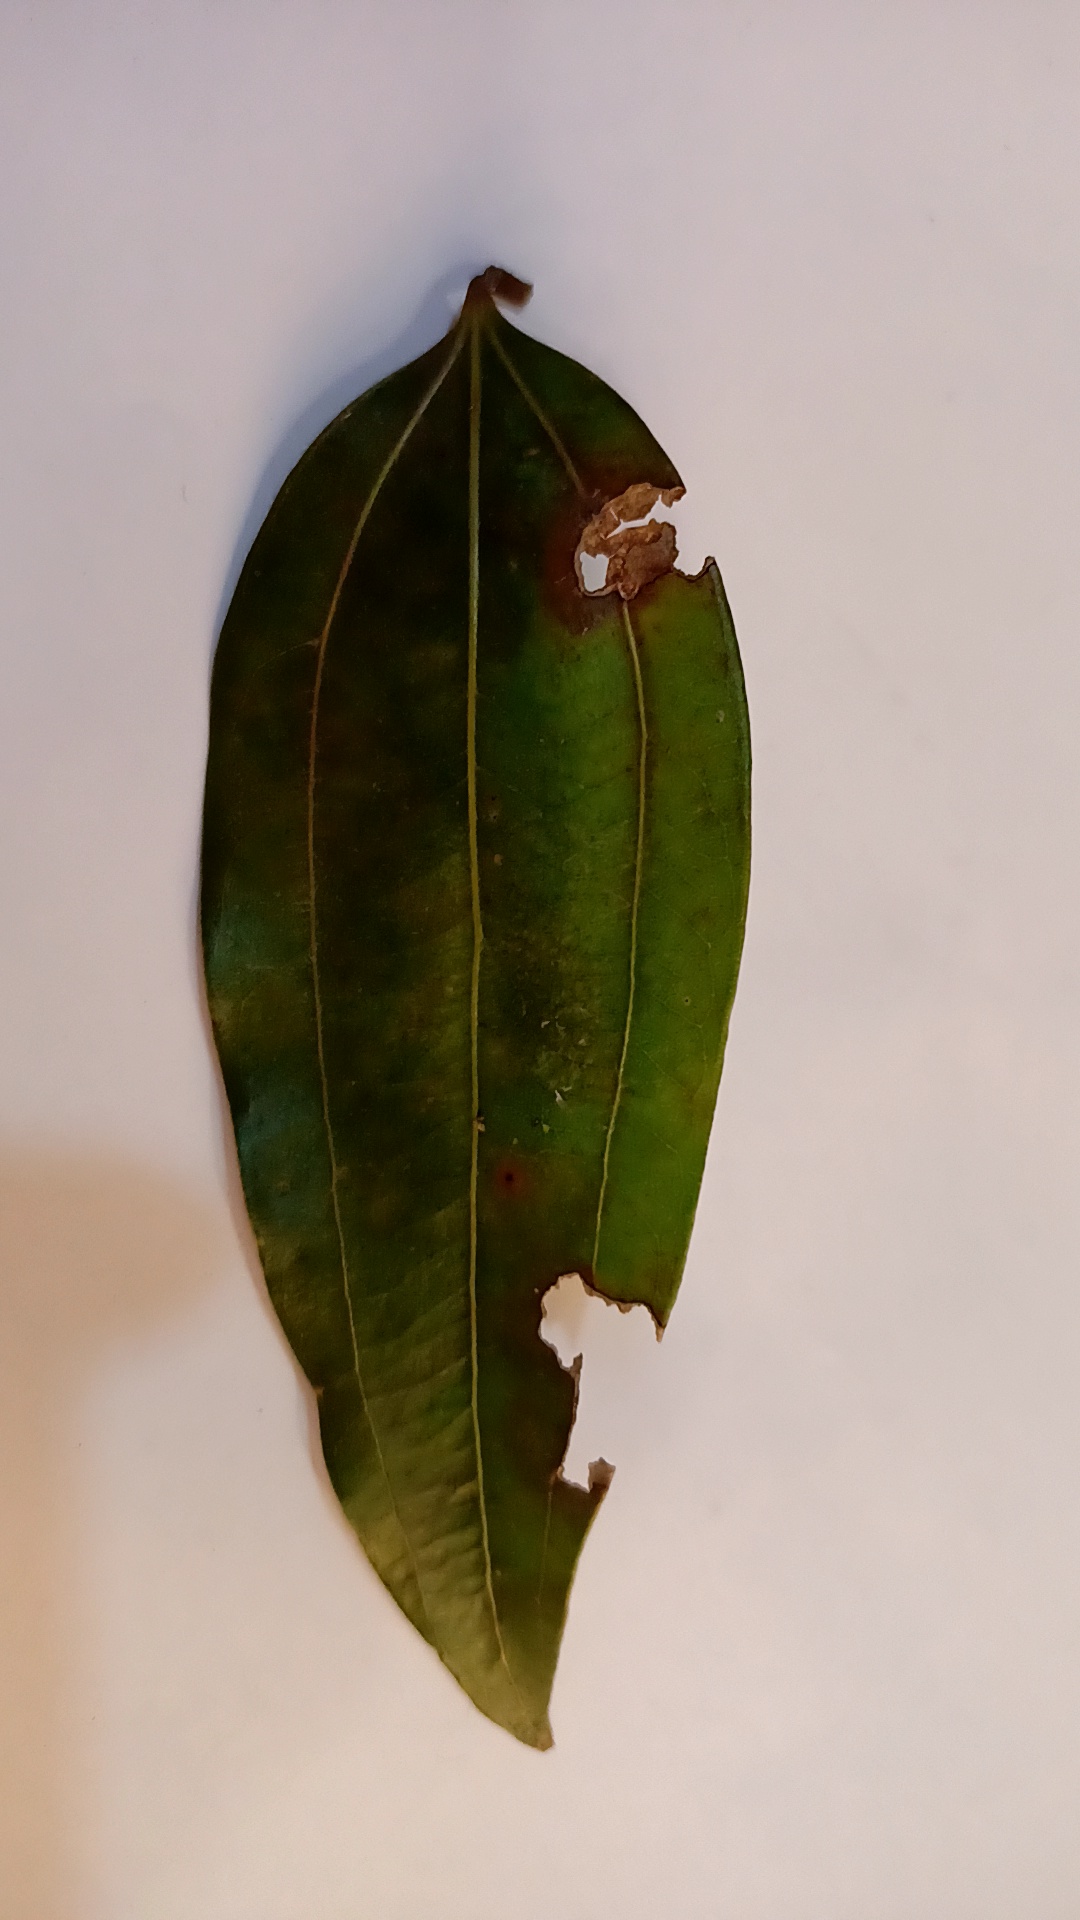
Label: Disease